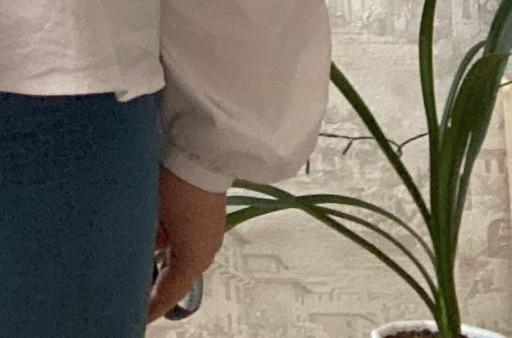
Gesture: no_gesture